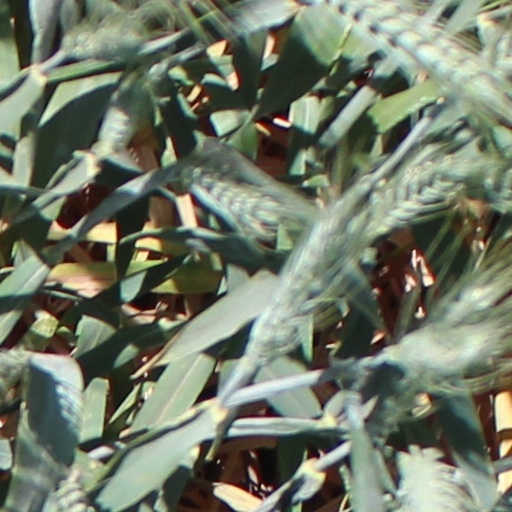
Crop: wheat